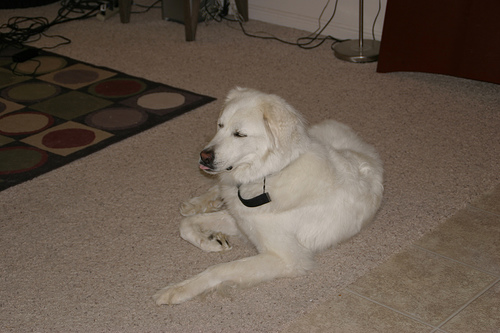
Animal: dog
Breed: great_pyrenees